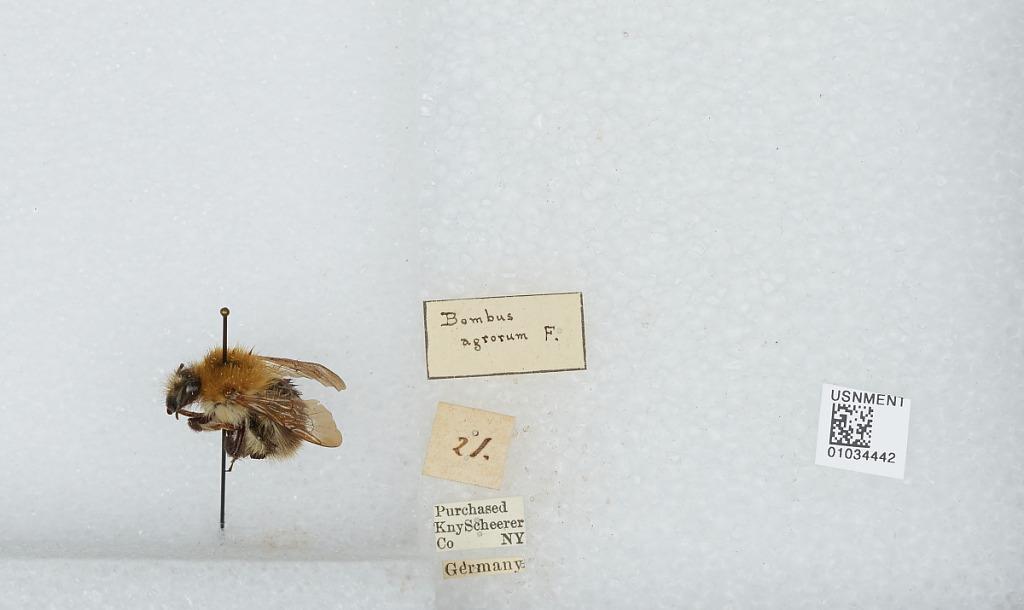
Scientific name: Bombus (Thoracobombus) pascuorum (Scopoli)
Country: Germany